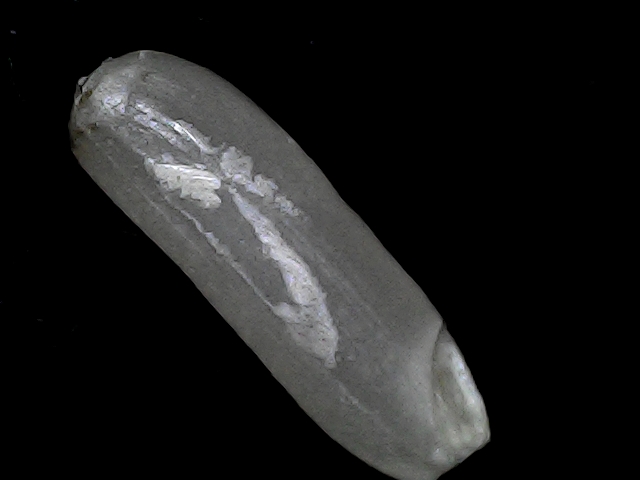
Rice variety: BD75